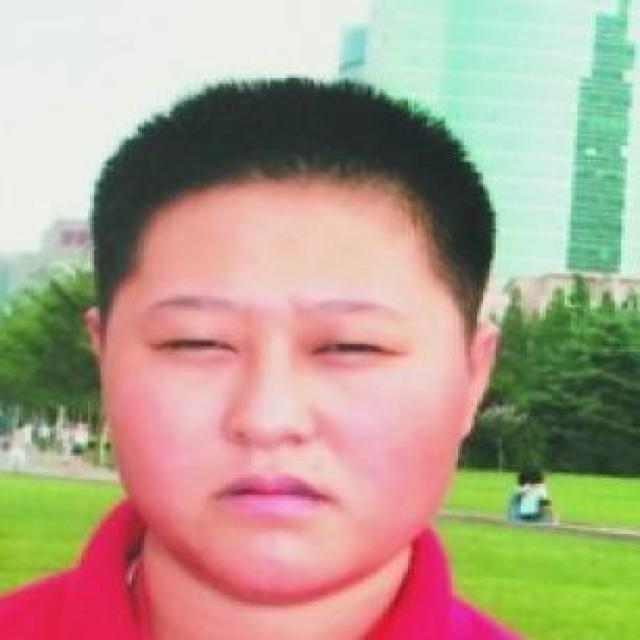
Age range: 21-44